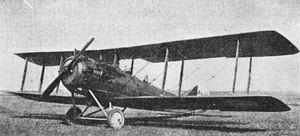
Kiku Nishizaki, de son nom de naissance Kikuko Matsumoto, est une pionnière de l'aviation japonaise née le 2 novembre 1912 et morte le 6 octobre 1979 : en novembre 1934, Chōko Mabuchi et elle sont les premières aviatrices à traverser la mer du Japon.
La Société des Moteurs Salmson a été de 1913 à 1962 un des grands constructeurs aéronautiques et automobiles français aux côtés d'Hispano-Suiza, d'Avions Voisin, de Renault ou de Lorraine-Dietrich.